Good Party

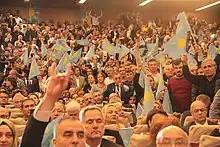
İYİ Party supporters at the party's launch event, 25 October 2017

The party was announced at a congress at the Nâzım Hikmet Cultural Centre in Ankara on 25 October 2017. On that day, the party's name, logo and slogan were revealed to the public. Meral Akşener was formally elected as the party's first leader—unopposed, carrying all votes.